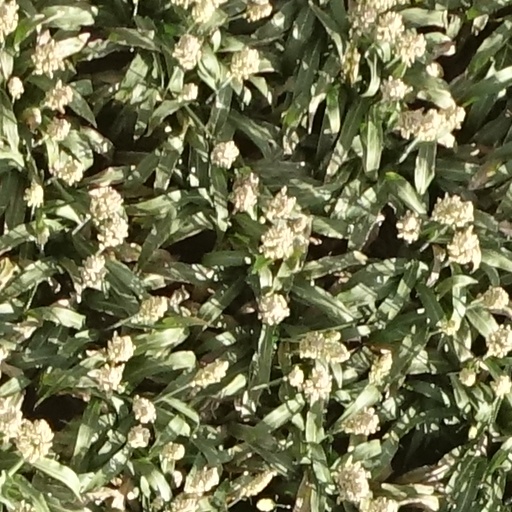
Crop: sorghum